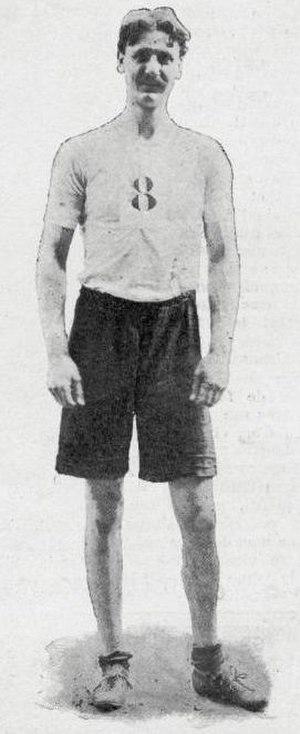
Lewis Sheldon, licencié au RCF, premier des concours des championnats de France aux saut en hauteur, saut à la perche, saut en longueur, et poids aux championnats de France 1899.
Lewis Sheldon est un athlète américain spécialiste des sauts excepté le saut à la perche. Il était affilié au New York Athletic Club.